E2 nightclub stampede

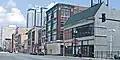
The disused building which housed nightclub (right, photographed in 2010) was located in the Motor Row District

A number of controversies arose from the case. A city-issued court order showed that the owners, Dwain Kyles and Calvin Hollins, were guilty of eleven building code violations, including overcrowding and faulty exit lighting. Police were called to the location 80 times during the two years prior to the stampede. Kyles and Hollins had been ordered to shut down the second-floor club in 2002. Their attorneys claimed that the court order related only to a raised VIP section of the club, not the entire second floor of the building. City inspectors then believed the facility's only business thereafter came from the ground floor Epitome Chicago restaurant, which the club attorneys said was false as police officers (both on and off duty) regularly handled the persistently large crowds, and club advertisements were common on radio and the Internet.